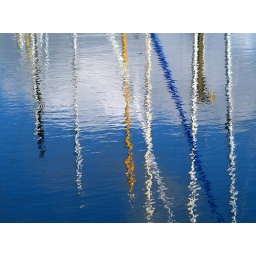
Reflection of sailboat masts in water at La Crosse Sailing Club Harbor in La Crosse, Wisconsin.